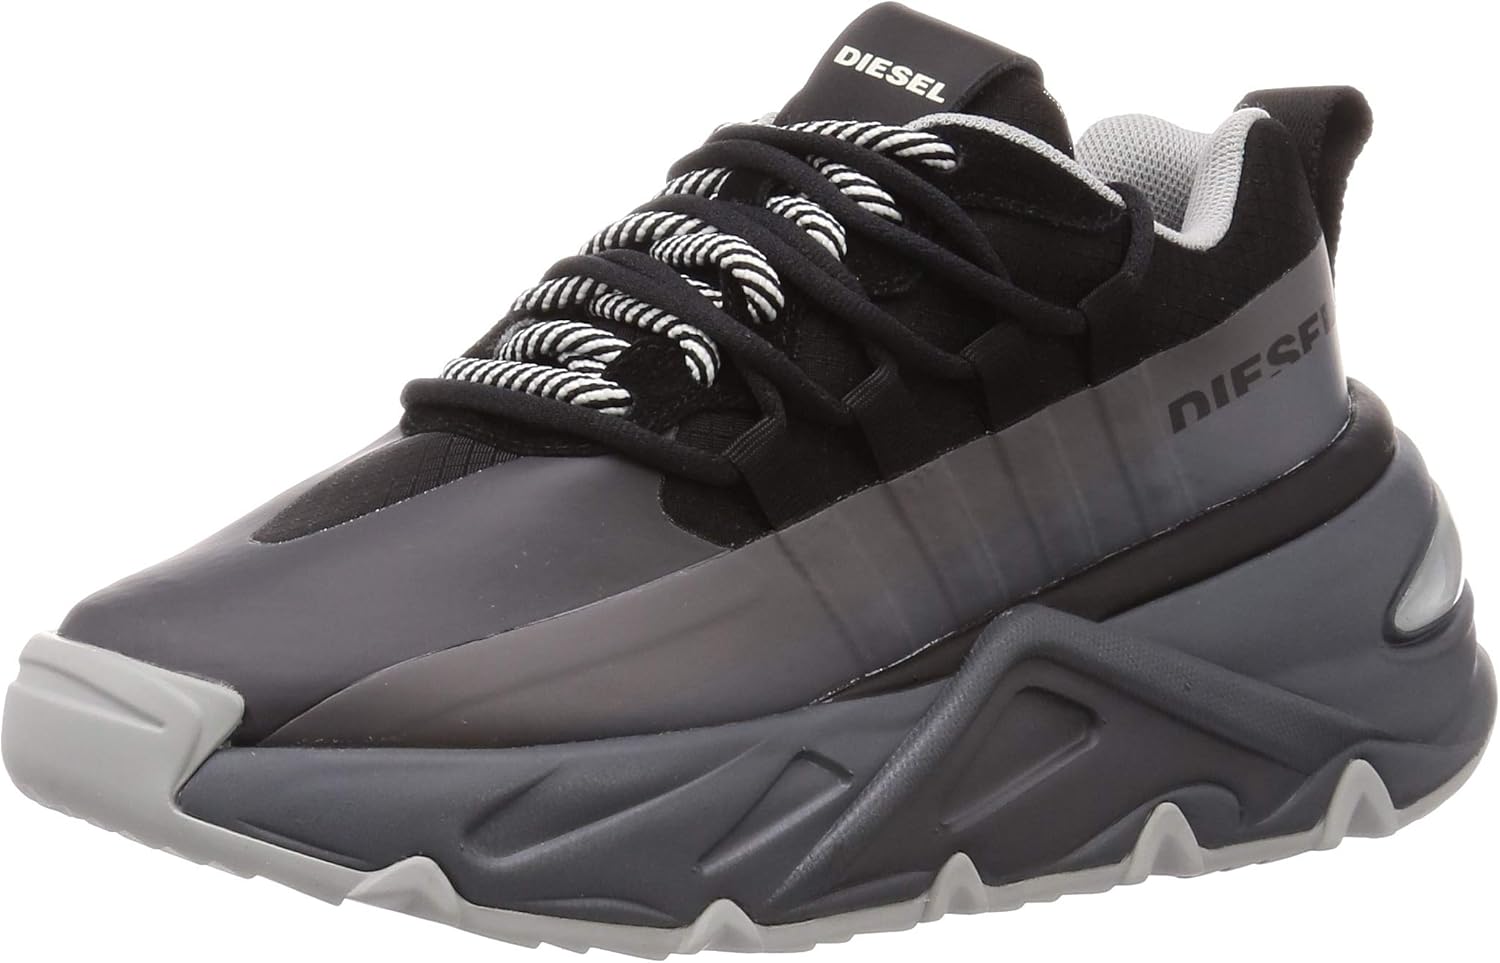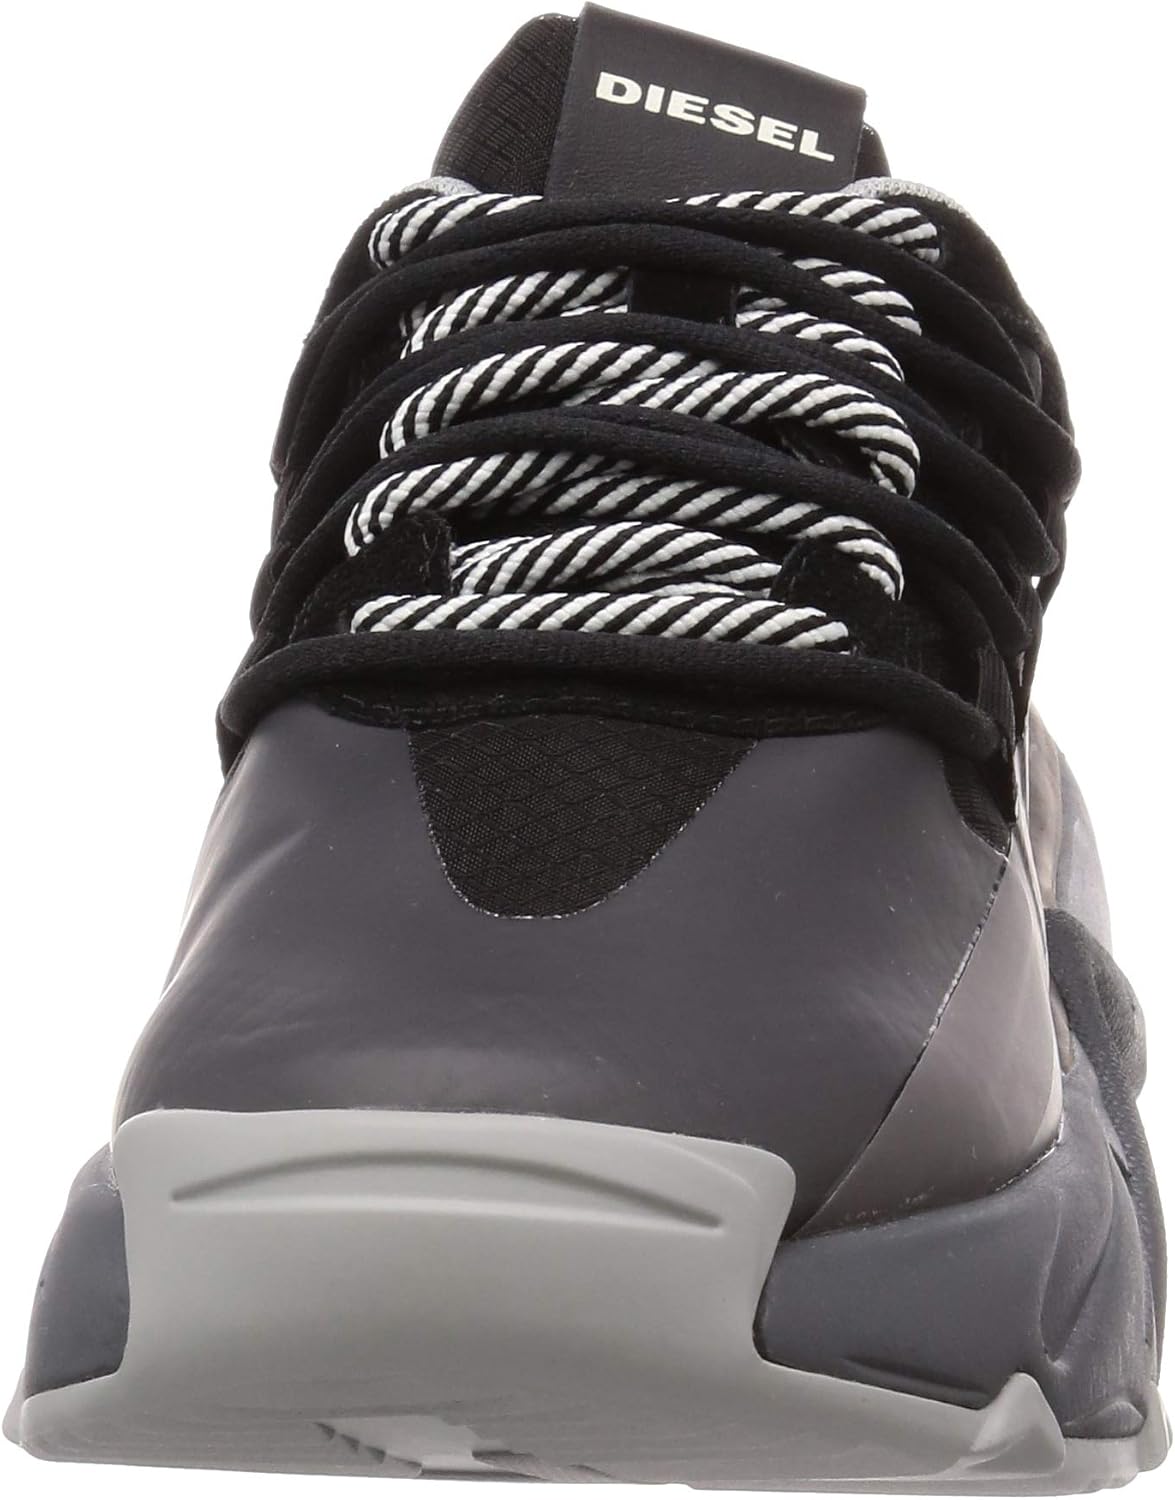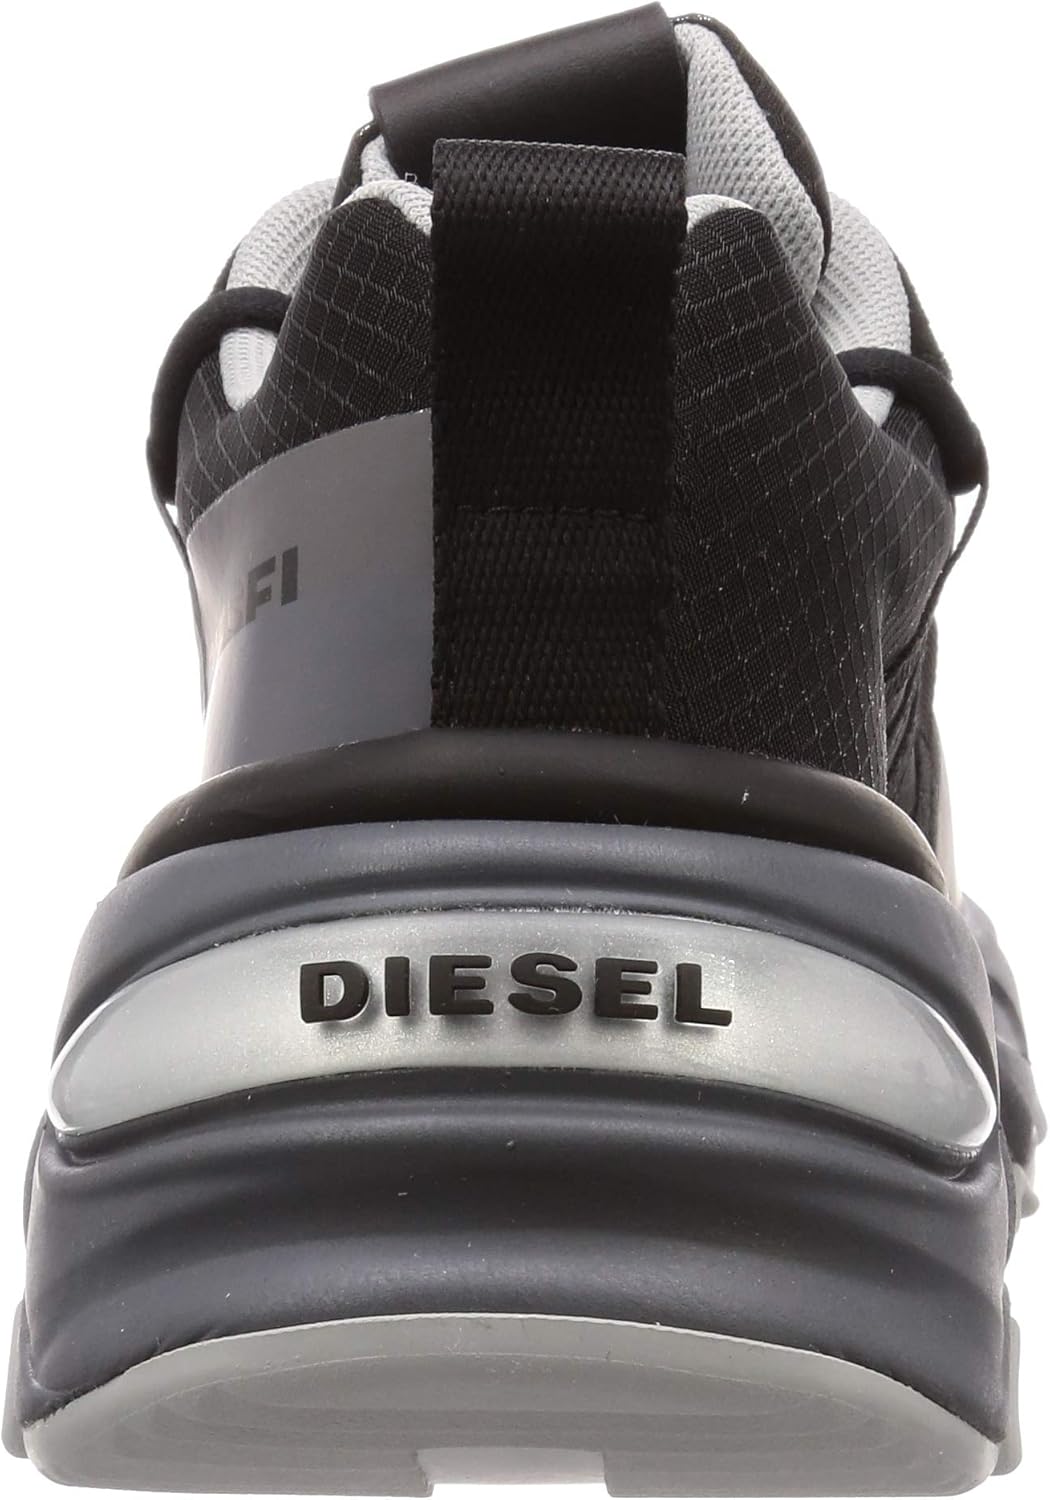
Diesel Women's S-Herby Sb-Sneakers
Category: AMAZON FASHION
This exclusive female style from Diesel has a super chunky outsole in eva with rubber bottom and TPU insert on the back midsole. The upper is constructed in double layer mesh.
Features: Imported | Rubber sole | Shaft measures approximately low-top from arch | Double layer mesh upper | Heat pressed framis application on the toe and tongue